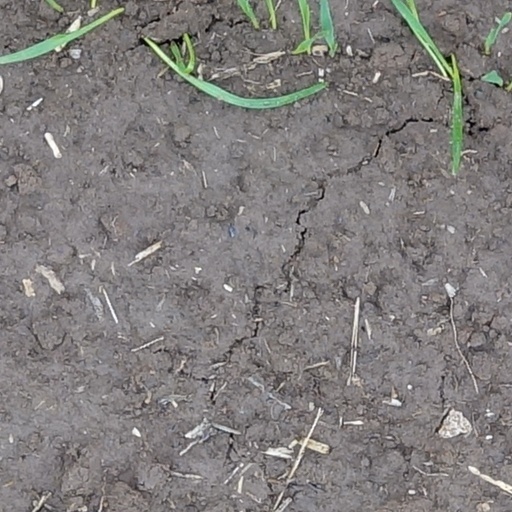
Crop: wheat